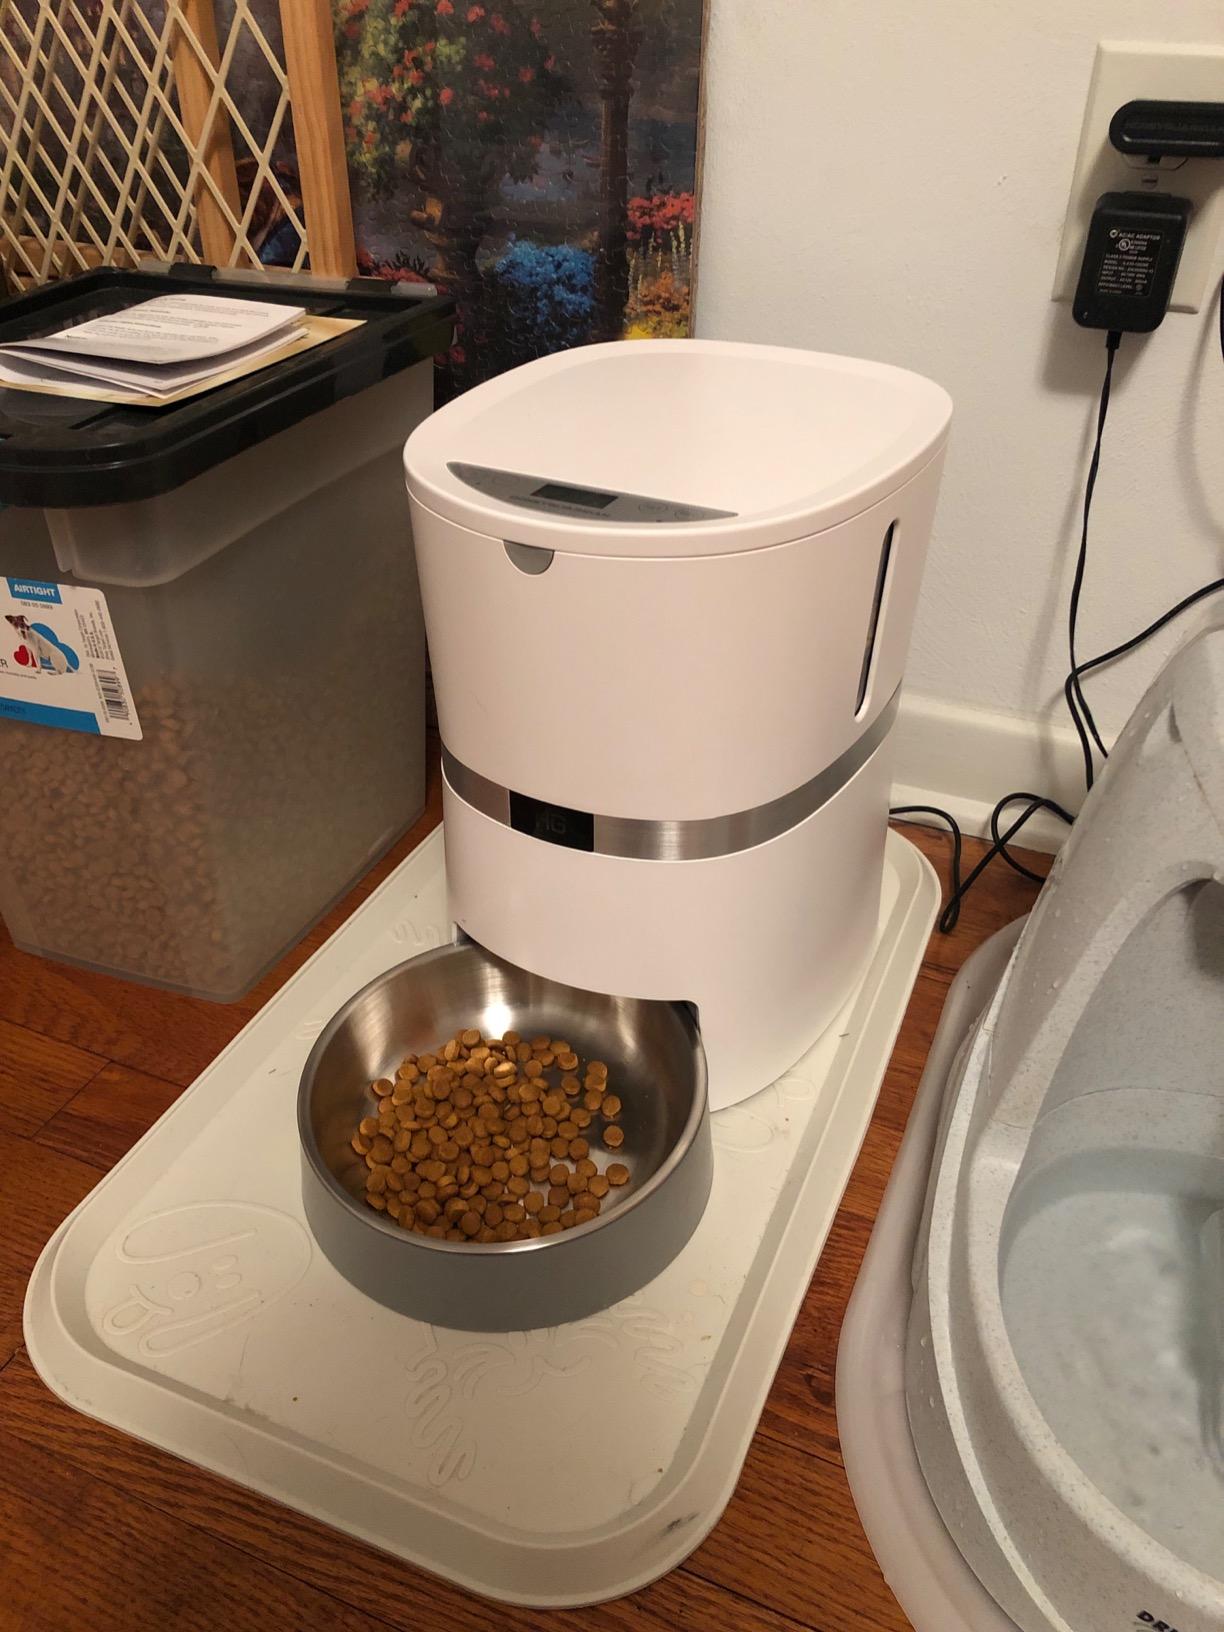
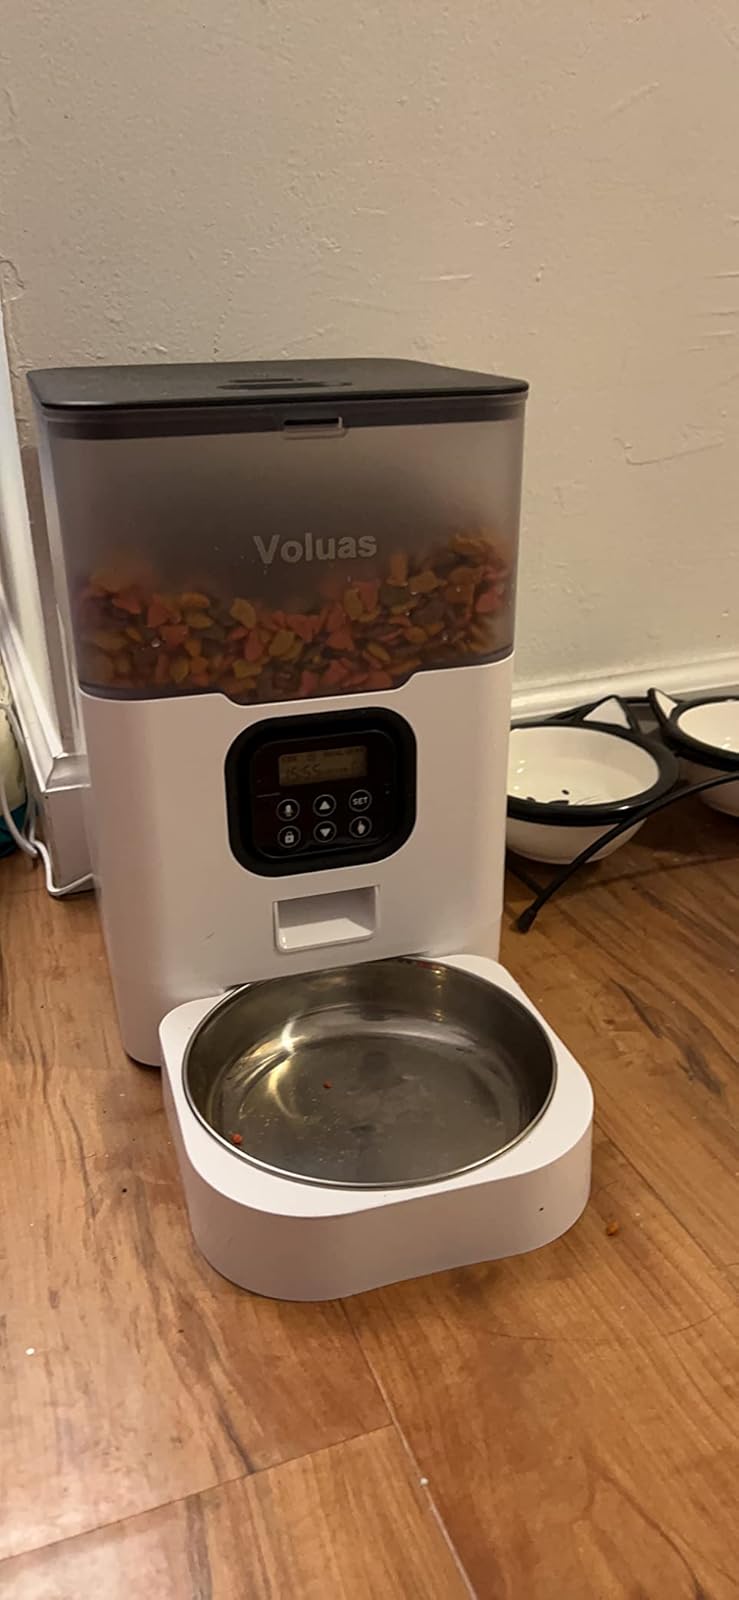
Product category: items_feeder
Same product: no